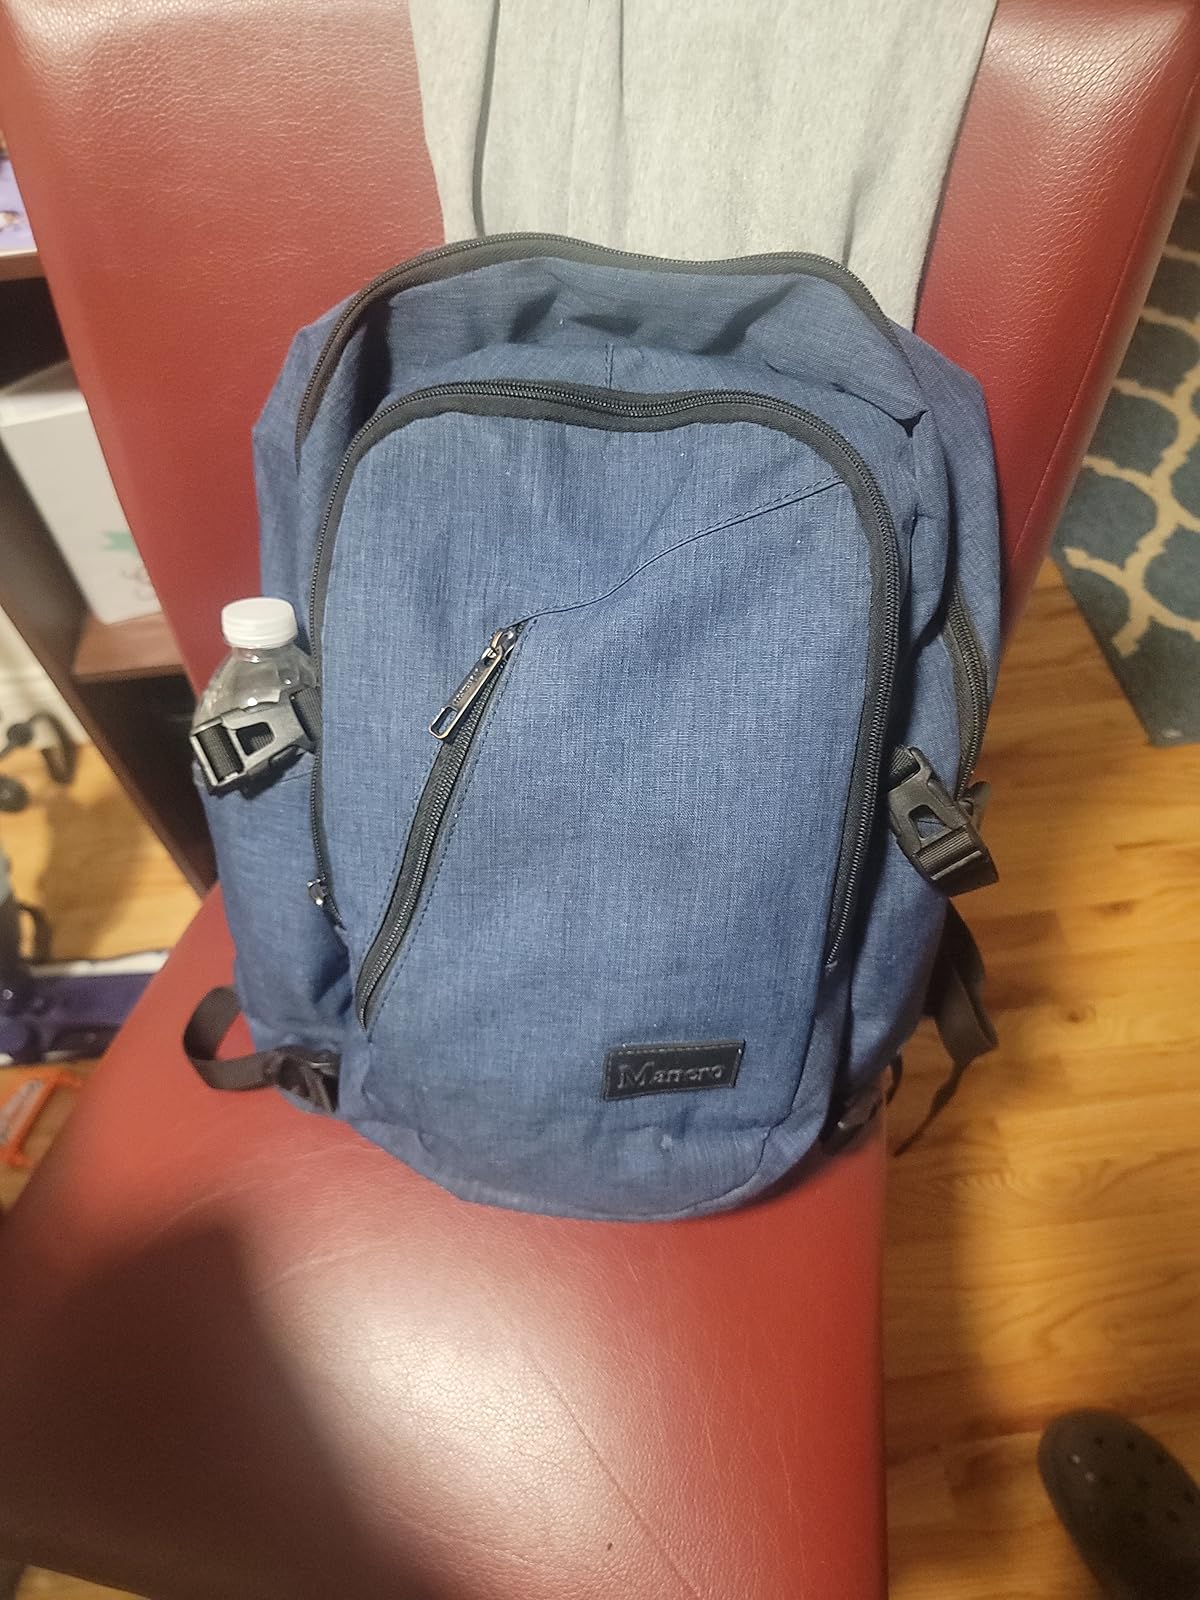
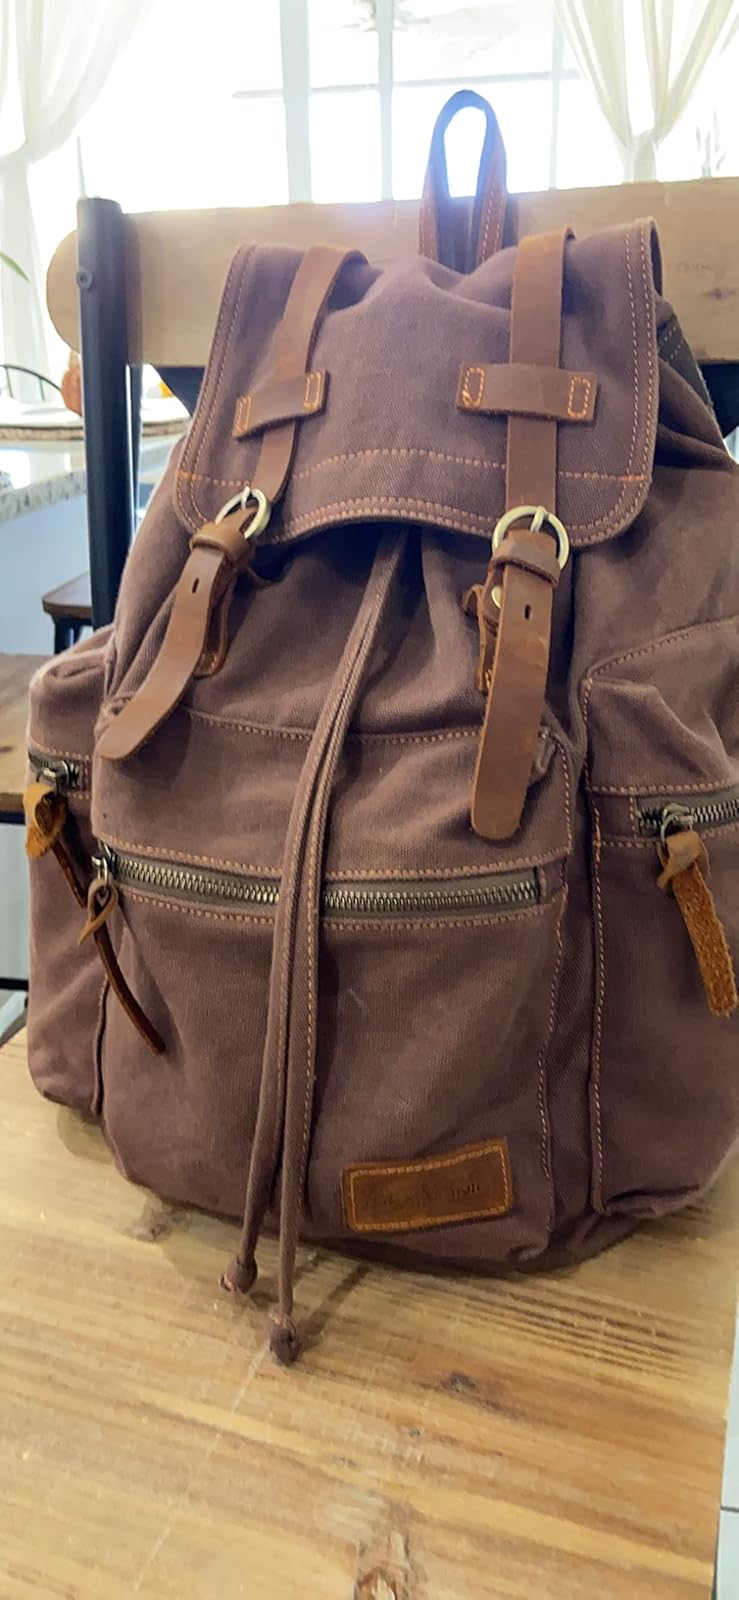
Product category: bag
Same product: no